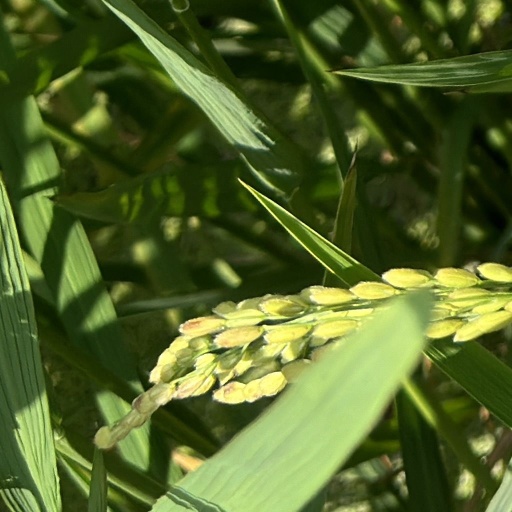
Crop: rice